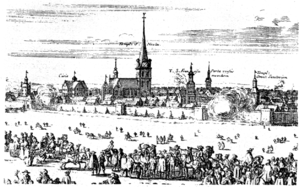
Malmö ou plus traditionnellement Malmoe est une ville à l'extrême sud de la Suède.